International Harvester

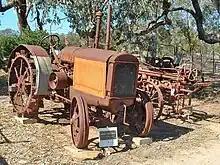
McCormick Deering tractor

The company's first important tractors were the 10-20 and 15-30 models. Introduced in 1915, they were primarily used as traction engines to pull plows and for belt work on threshing machines. The 10-20 and 15-30 had similar Mogul and Titan versions.